List of tallest buildings in British Columbia

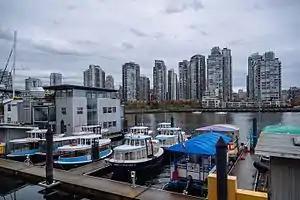
Downtown Vancouver from Granville Island, 2016.

This is a list of the tallest buildings in British Columbia that ranks skyscrapers and high-rise buildings in the province of British Columbia, Canada, by height. Buildings in six cities are included in this list; Vancouver, Burnaby, Coquitlam, New Westminster, Surrey, and Kelowna, each having buildings taller than 100 meters. The tallest building in the province is the 64-storey, , Two Gilmore Place located in Burnaby.